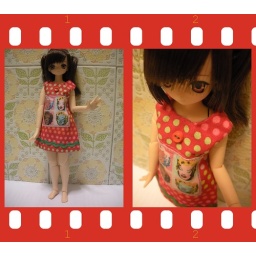
Aika in red Marilyn dress